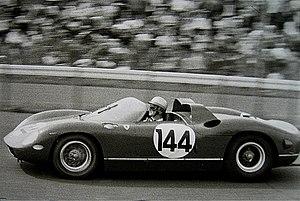
Ludovico Scarfiotti, né le 18 octobre 1933 à Turin et mort le 8 juin 1968 à Rossfeld, est un pilote automobile italien.
Les 24 Heures du Mans 1964 sont la 32ᵉ édition de l'épreuve et se déroulent les 20 et 21 juin 1964 sur le circuit de la Sarthe.